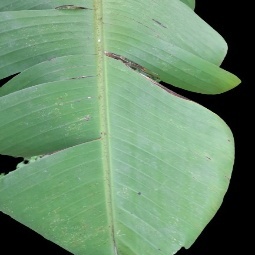
Label: Boron